Head house

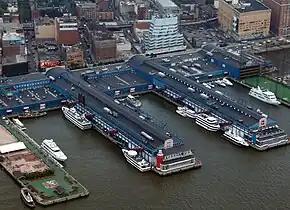
New York's Chelsea Piers complex, showing the shore-side head house running perpendicular to, and connecting, Piers 62 to 59 (from left to right), which extend into the Hudson River.

In mining, a headhouse is the housing of the headworks of various types of machinery used for moving coal to the surface, or men to or from it.